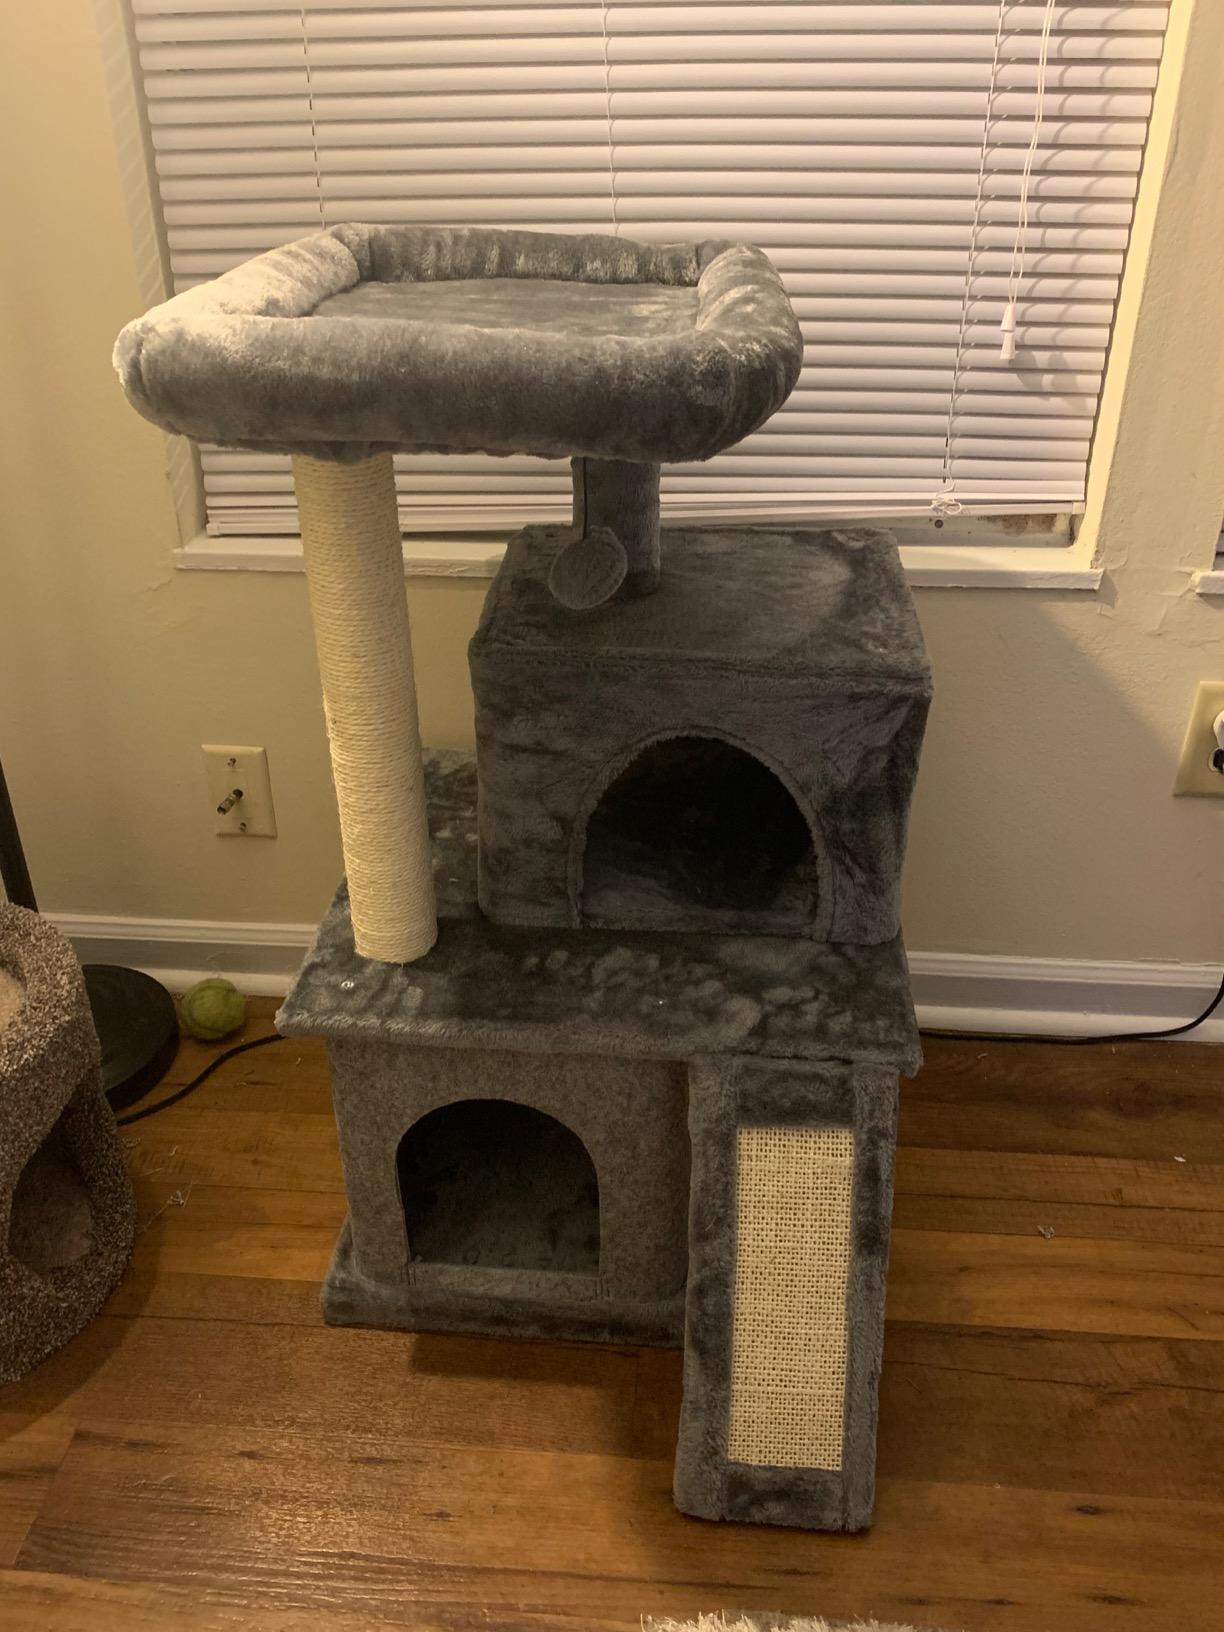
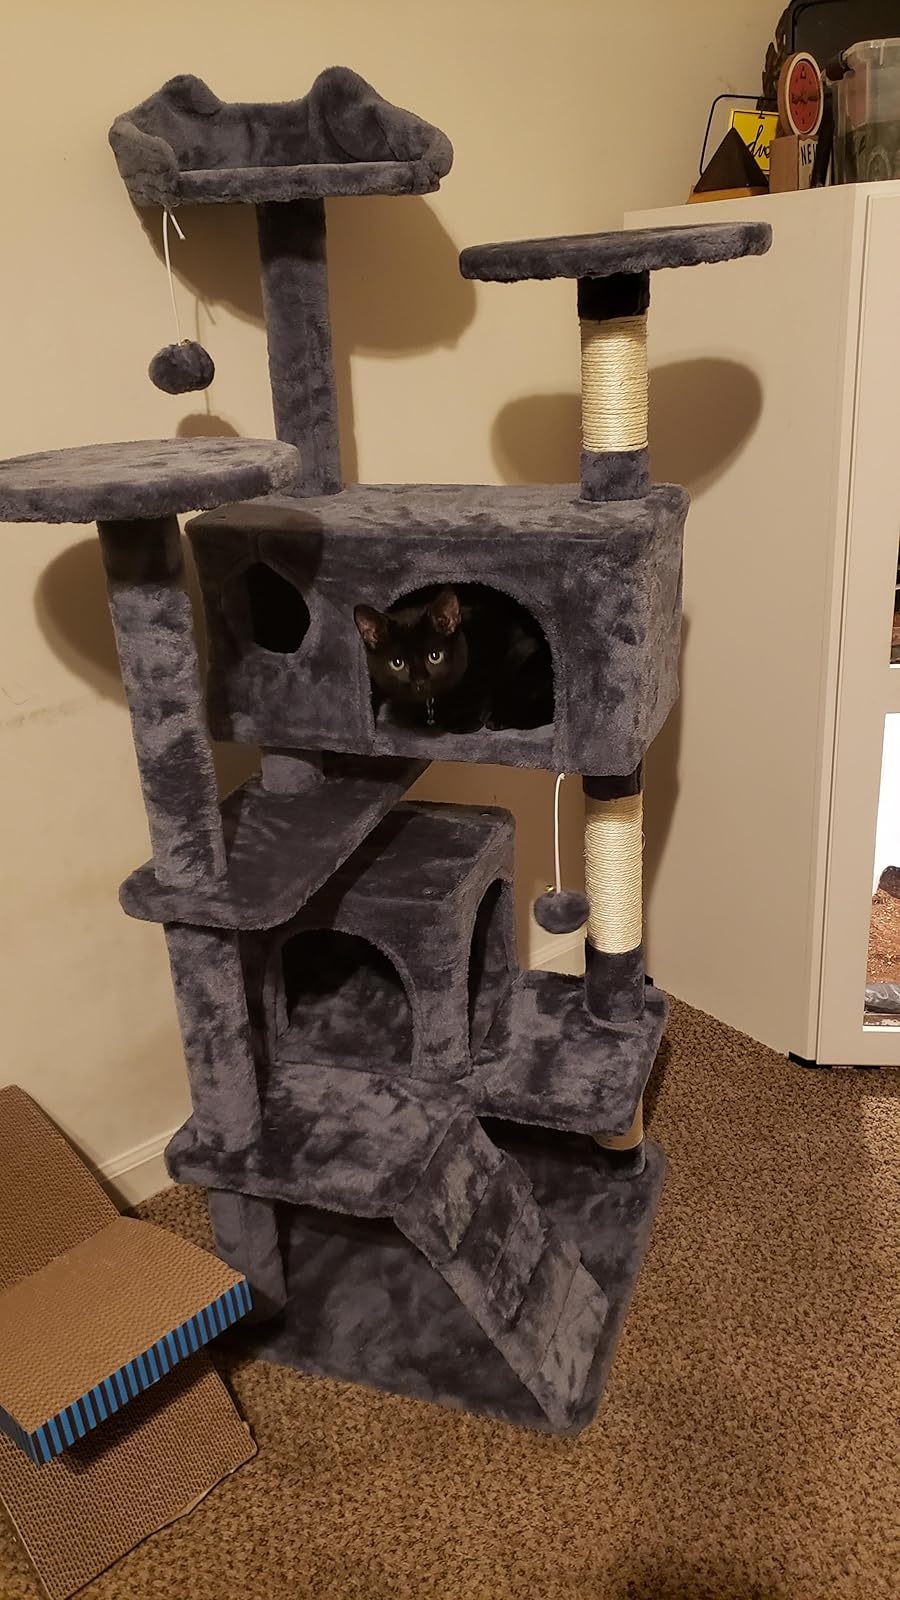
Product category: items_cat tree
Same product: no